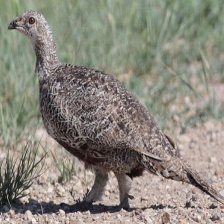
Species: GREATOR SAGE GROUSE
Scientific name: CENTROCERCUS UROPHASIANUS
ImageNet parent category: black_grouse